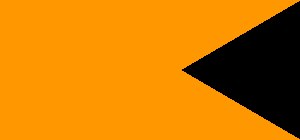
Marathaforbundet
Maratharigets flag
Marathaforbundet eller Marathariget var en vigtig indisk stat fra det 17. til 19. århundrede.